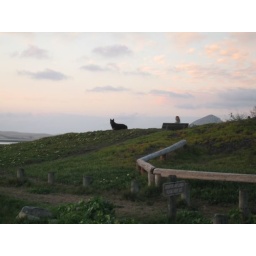
the rock, a girl and her dog in the setting sun